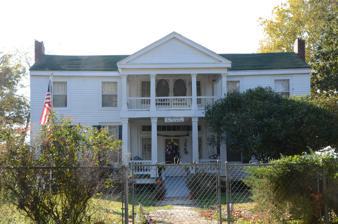
Building: John P. Fisher House
Country: United States of America
Year built: 1850
Historic house in Arkansas, United States United States historic place John P. Fisher House U.S. National Register of Historic Places Location in Arkansas Show map of Arkansas Location in United States Show map of the United States Nearest city Portland, Arkansas Coordinates 33°14′19″N 91°32′16″W / 33.23861°N 91.53778°W / 33.23861; -91.53778 Area 2 acres (0.81 ha) Built 1850 ( 1850 ) Architectural style Greek Revival NRHP reference No. 95001141 Added to NRHP September 29, 1995 The John P. Fisher House is a historic plantation house on the shores of Bayou Bartholomew in Ashley County, Arkansas , west of the city of Portland . The two story wood frame Greek Revival house is located north of the junction of Arkansas Highway 160 and County Road 50, west of the bayou bridge. It is also known as the Moats House . The house was listed on the National Register of Historic Places in 1995. History It was built c. 1850 for John Fisher, not long after Ashley County was organized, near the town of Alligator Bluff, which was located on the other side of the bayou, and which was later supplanted by Portland with the arrival of the railroad. It once served as a plantation house, for Fisher's plantation which was worked by enslaved people. The property in 1939 still held a slave quarters , a cotton gin , a grist mill , and a blacksmith shop . It is the only known antebellum Greek Revival house in the county. See also National Register of Historic Places listings in Ashley County, Arkansas Joseph Albert Booker , formerly enslaved and born on Fisher's plantation References